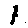
Label: 1